Lewis H. Michaux

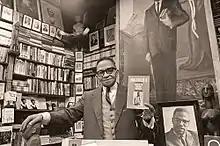

Lewis H. Michaux (1885/1895 – 1976) was a Harlem bookseller and civil rights activist. Between 1932 and 1974 he owned the African National Memorial Bookstore in Harlem, New York City, one of the most prominent African-American bookstores in the country.